Troy Brown Jr.

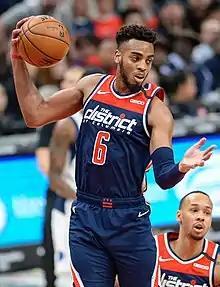
Brown with the Washington Wizards in 2020

Troy Randall Brown Jr. (born July 28, 1999) is an American professional basketball player for the Cangrejeros de Santurce of the Baloncesto Superior Nacional (BSN). In his senior year of high school, Brown was named a 2017 McDonald's All-American. He played college basketball for the Oregon Ducks. Brown was selected with the 15th overall pick by the Washington Wizards in the 2018 NBA draft.